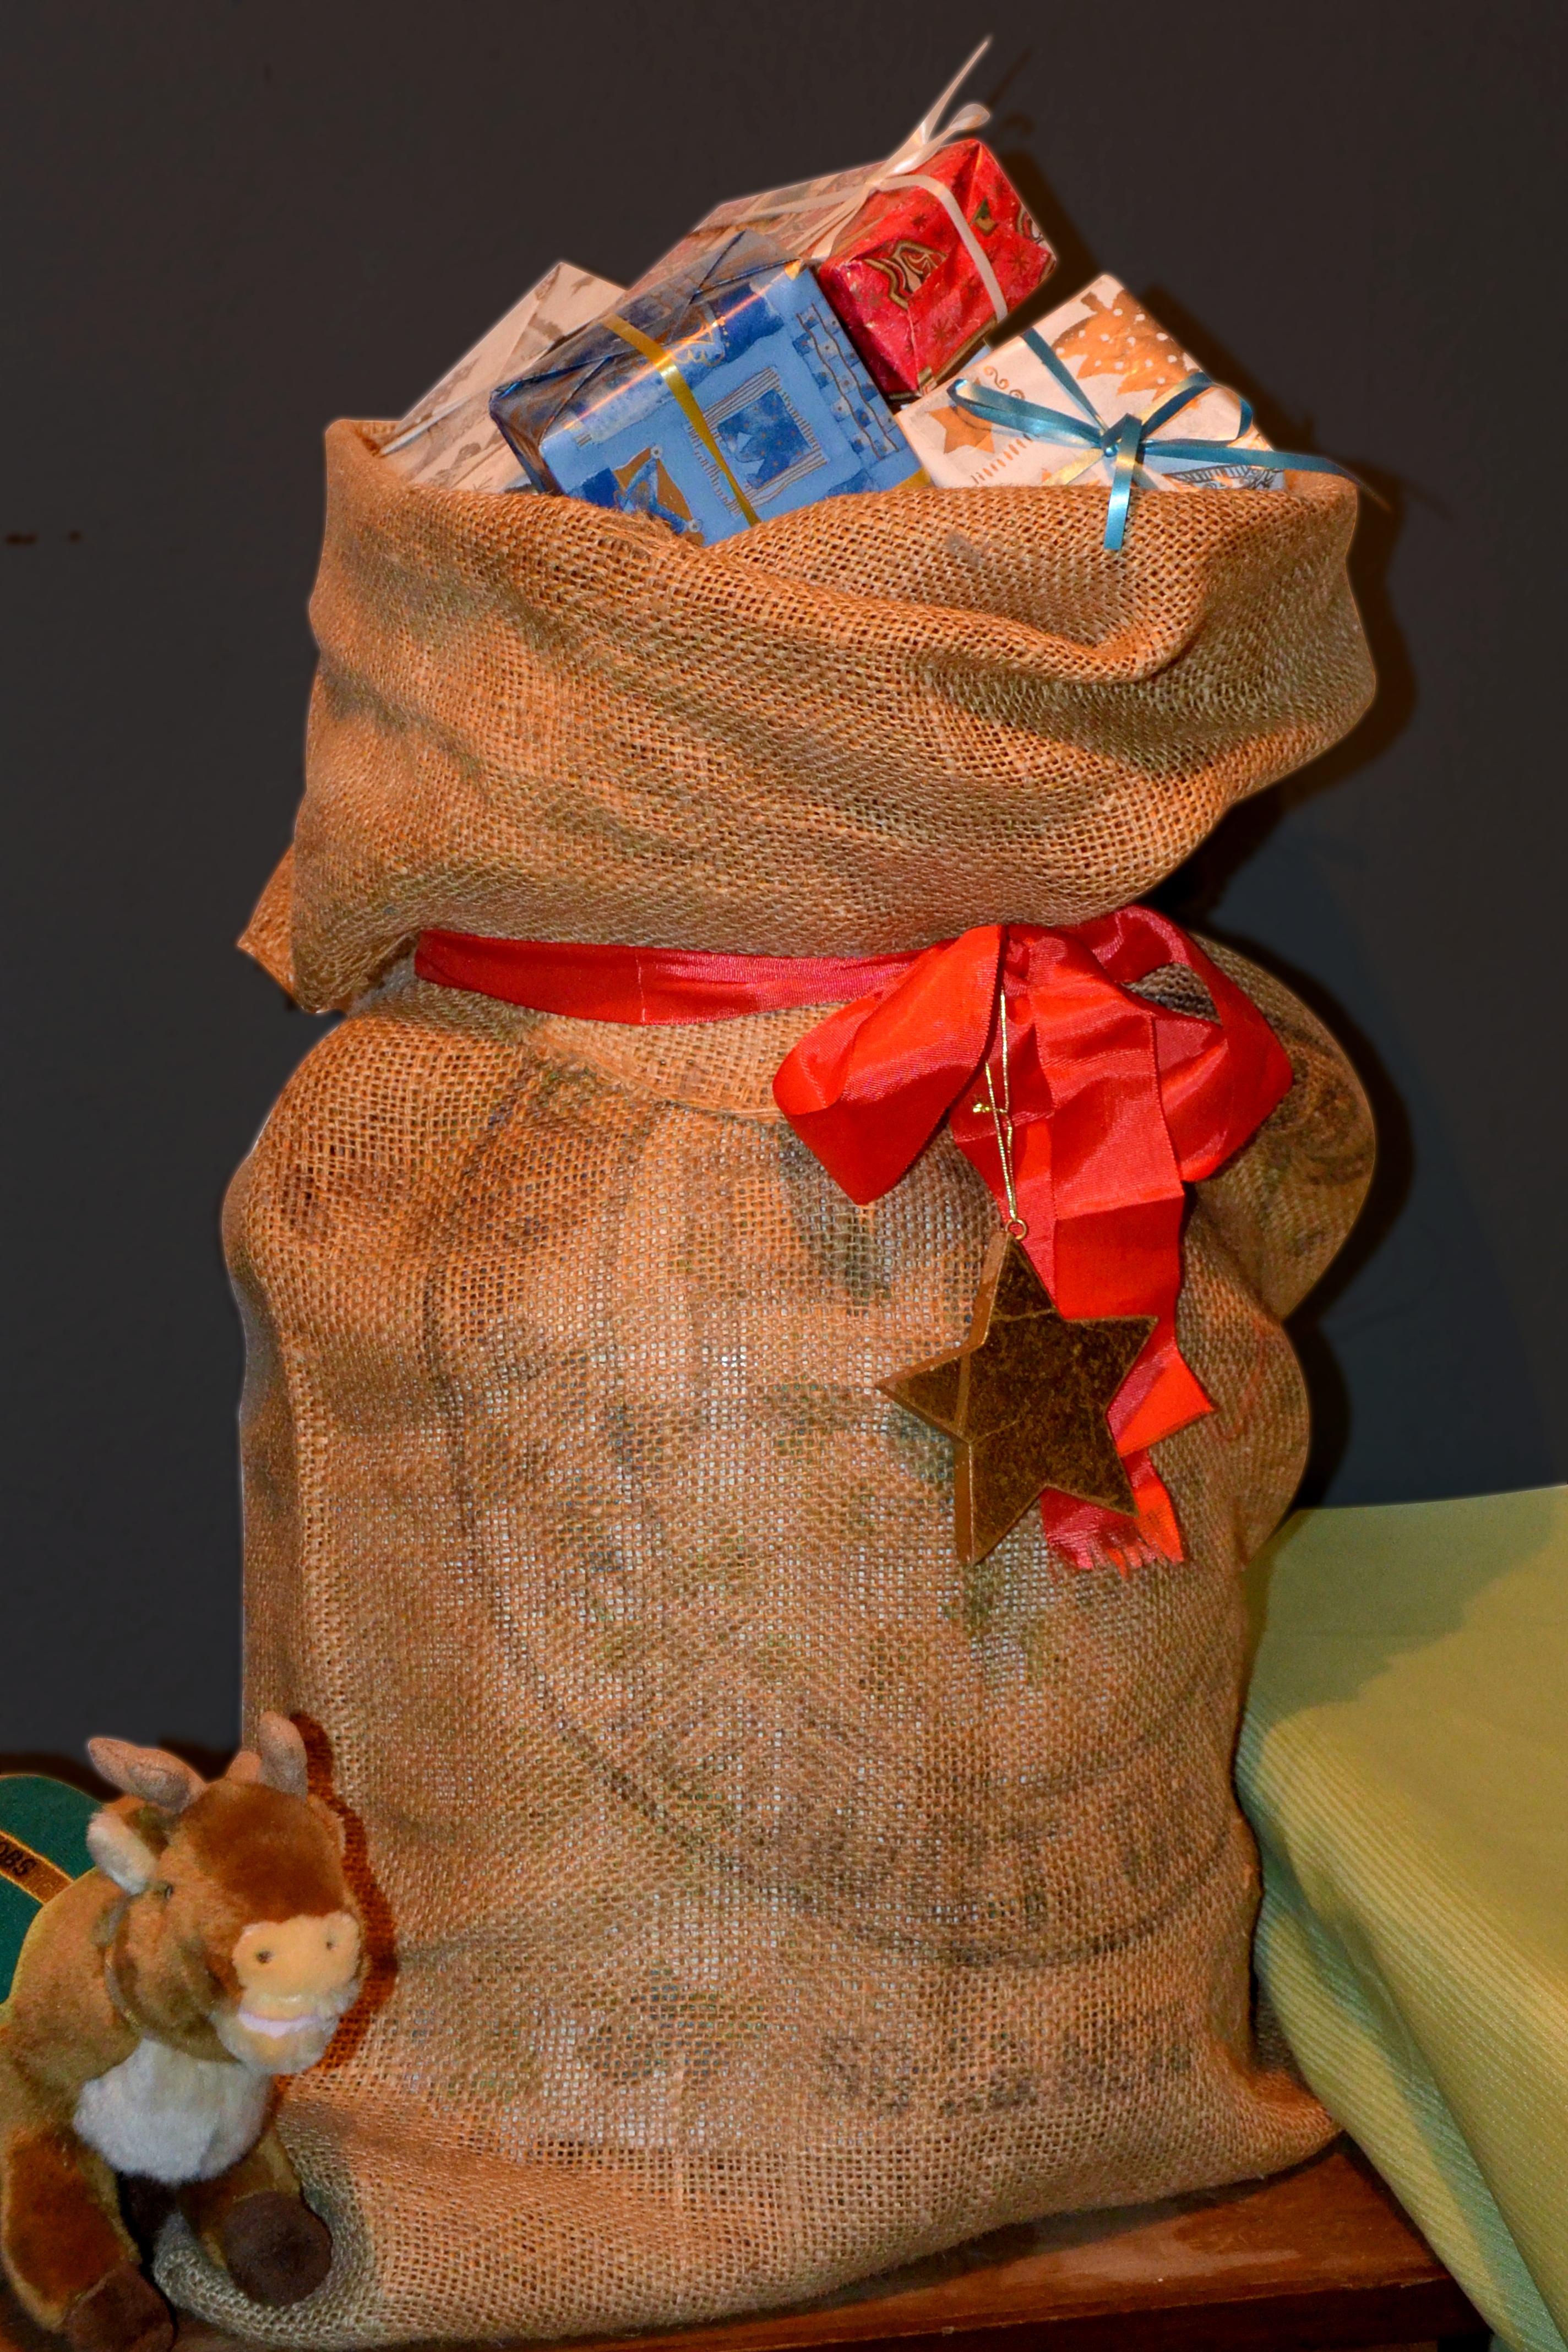
bag, furniture, product, advent, christmas decoration, gifts, textile, art, nicholas, jute bag